Louis Howe

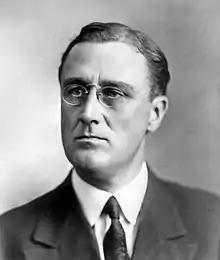
Franklin D. Roosevelt, c. 1920

Howe first met Franklin D. Roosevelt when Roosevelt was a freshman New York state senator leading a movement to block Tammany Hall nominee William F. Sheehan from the US Senate. Roosevelt was successful, marking him as the new leader of the anti-Tammany "insurgents". Howe interviewed Roosevelt for the "Herald", and they began to regularly meet to discuss politics, becoming good friends in the process. In 1912, Roosevelt became ill with typhoid fever during his re-election campaign, and hired Howe to campaign on his behalf. Howe managed the final six weeks of Roosevelt's campaign, focusing particularly on rural areas that he felt politicians traditionally neglected. His initiatives included a mass mailing to farmers telling them that Roosevelt was likely to become chairman of the Senate Agricultural Committee. In November, Roosevelt was re-elected by a larger margin than in his previous race.